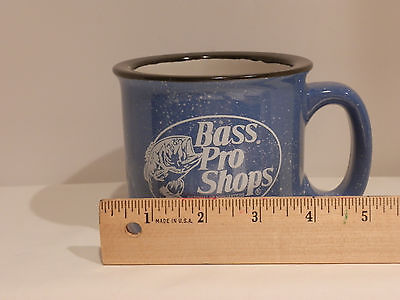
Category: mug